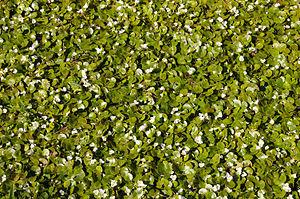
La Morène encore appelée petit nénuphar, grenouillette, morène des grenouilles ou hydrocharis des grenouilles est une plante de la famille des Hydrocharitaceae.